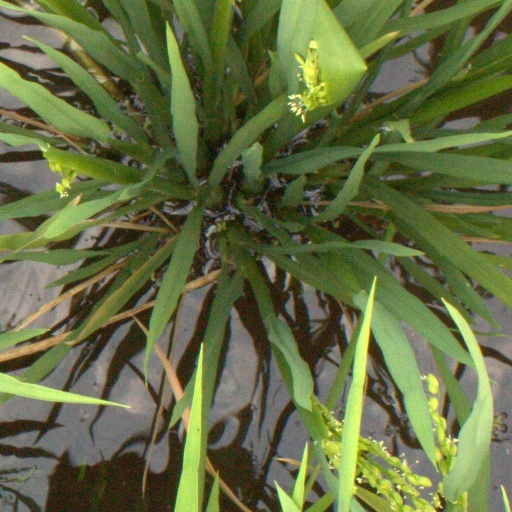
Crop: rice